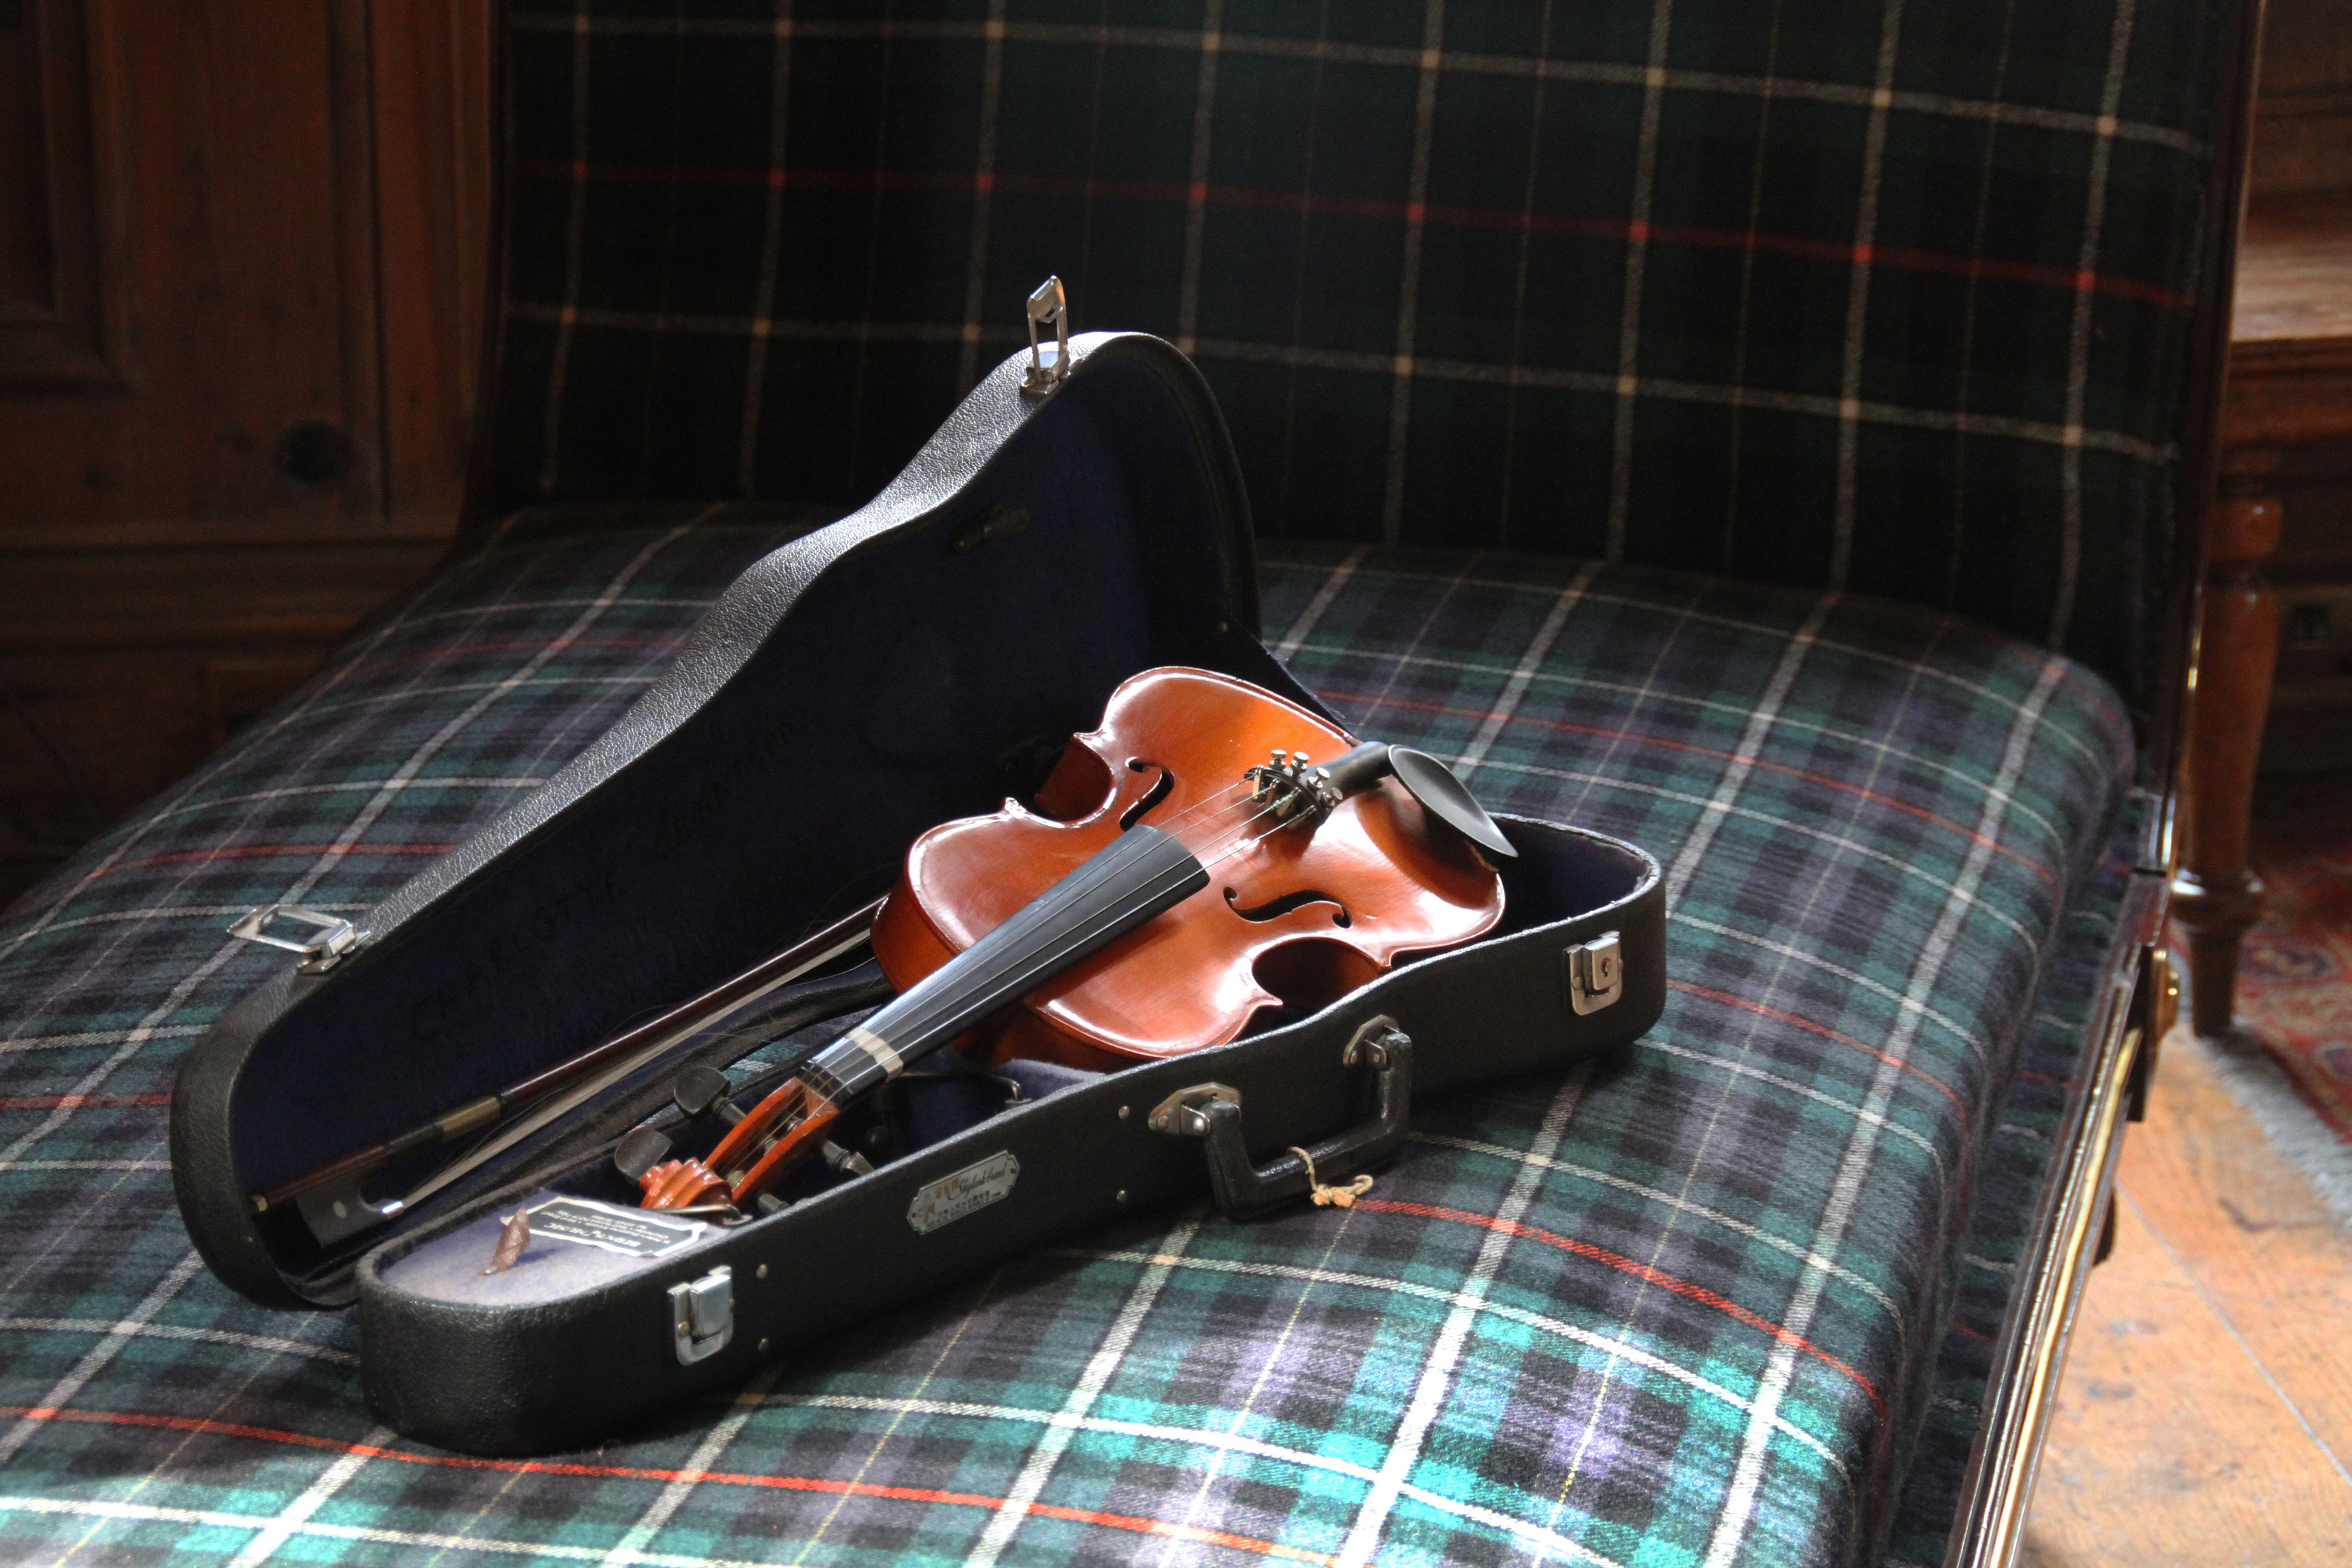
musical instrument, string instrument, violin, string instrument accessory, music, violin family, cello, wood, bowed string instrument, musical instrument accessory